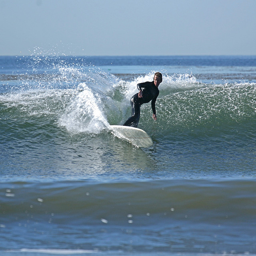
Man riding the waves on a surf board.
A man riding a surfboard on a wave in the ocean.
A person in a wet suit riding a wave
Black wet suit young man surfing on wave about 3 feet.
The surfer is skillfully surfing a small wave.